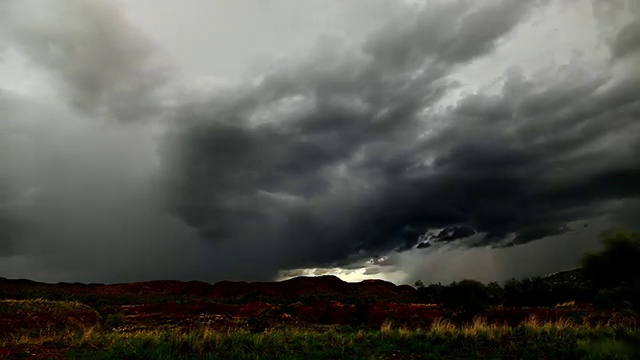
Fire: no
Smoke: no